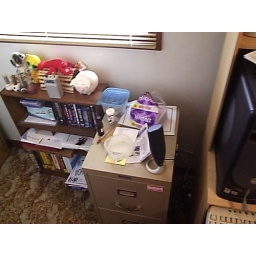
The crap against the wall between the closet and desktop computer